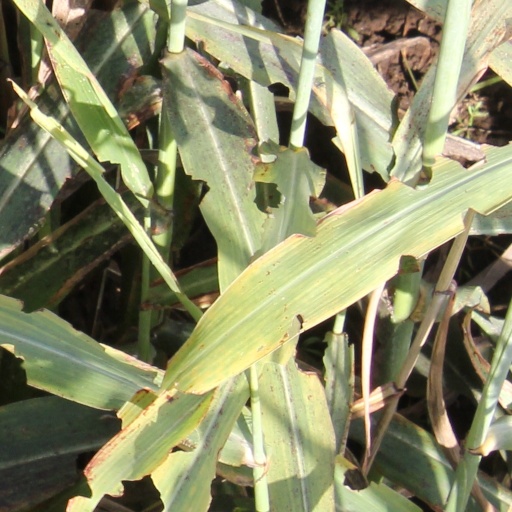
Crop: sorghum